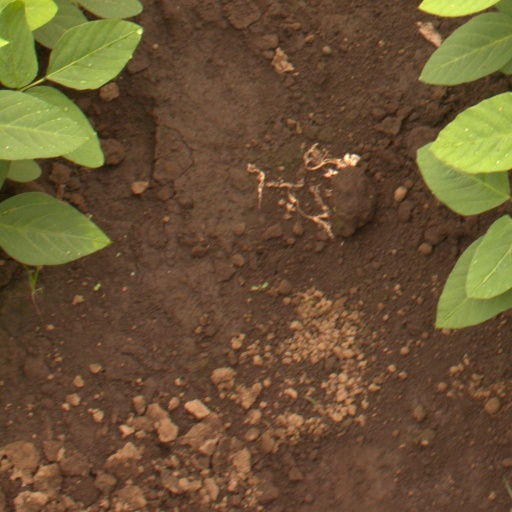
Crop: soybean